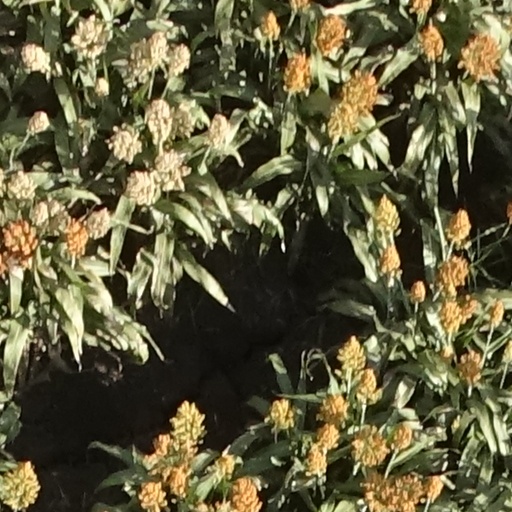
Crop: sorghum